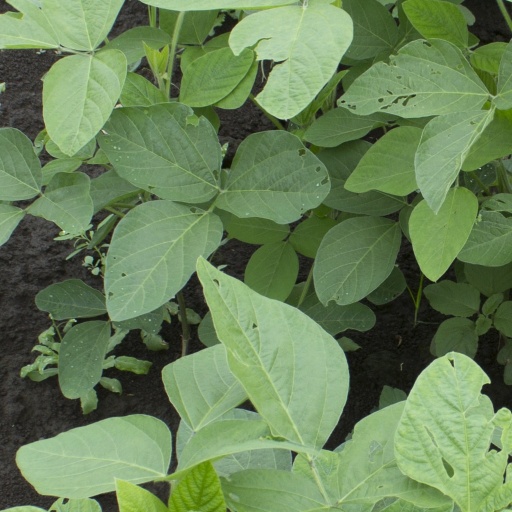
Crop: soybean